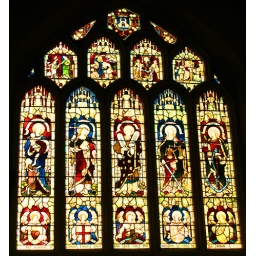
A set of stained glass windows with Moses in the center in Bath Abbey, England, UK.